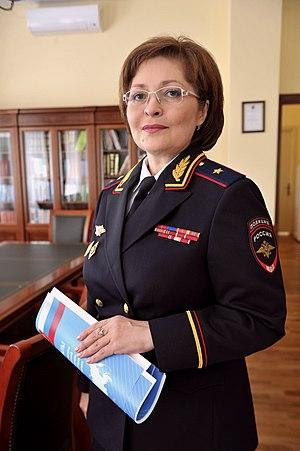
Police est le nom des services de police fédéraux en Russie. Elle est rattachée au Ministère de l'Intérieur. Elle a été créée en 2011, en remplacement de la Militsia, l'ancien service de police. La Politsiya exerce ses activités conformément à la loi «Sur la police», tel qu'approuvée par l'Assemblée Fédérale et par la suite signée dans la loi le 7 février 2011 par le Président de la Fédération de Russie, Dmitri Medvedev.